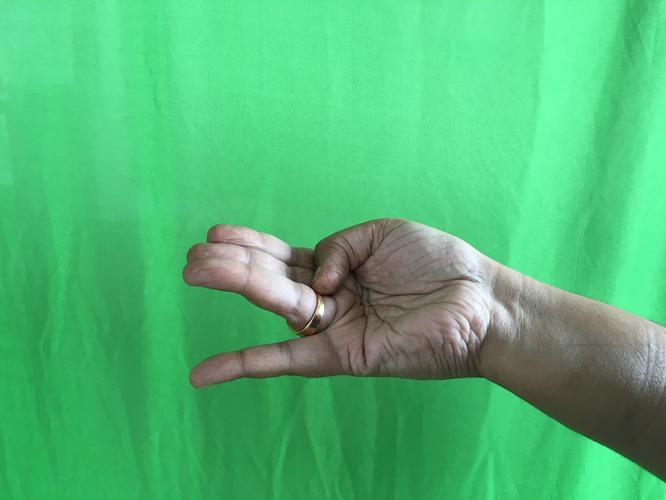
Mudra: Chaturam
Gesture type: single_hand